Sarikei

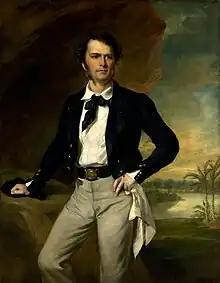
Sir James Brooke (1803–1868)

The town Sarikei already existed prior to the rule of Brooke when it was part of the Bruneian Empire. The Sigalang community is known to be the first community to exist in the Sarikei area 300 years ago which was located between Sarikei and Nyelong rivers where both rivers drained into the Rajang river. They were known to be skillful farmers, hunters, and house builders. The Sigalang community was named of its headman who was fair and just and took great care of the community. In the 1840s, the trade at Rajang River was controlled by Malays at Sarikei. Among the most powerful Malays was Datuk Patinggi Abdul Rahman. Among the popular items being traded at Sarikei was rice, beeswax, jungle produce, fine clothes and dried fish. Rajah James Brooke first visited Sarikei on 30 April 1845 in his steamer H.E.I.C.S. Phlegethon.